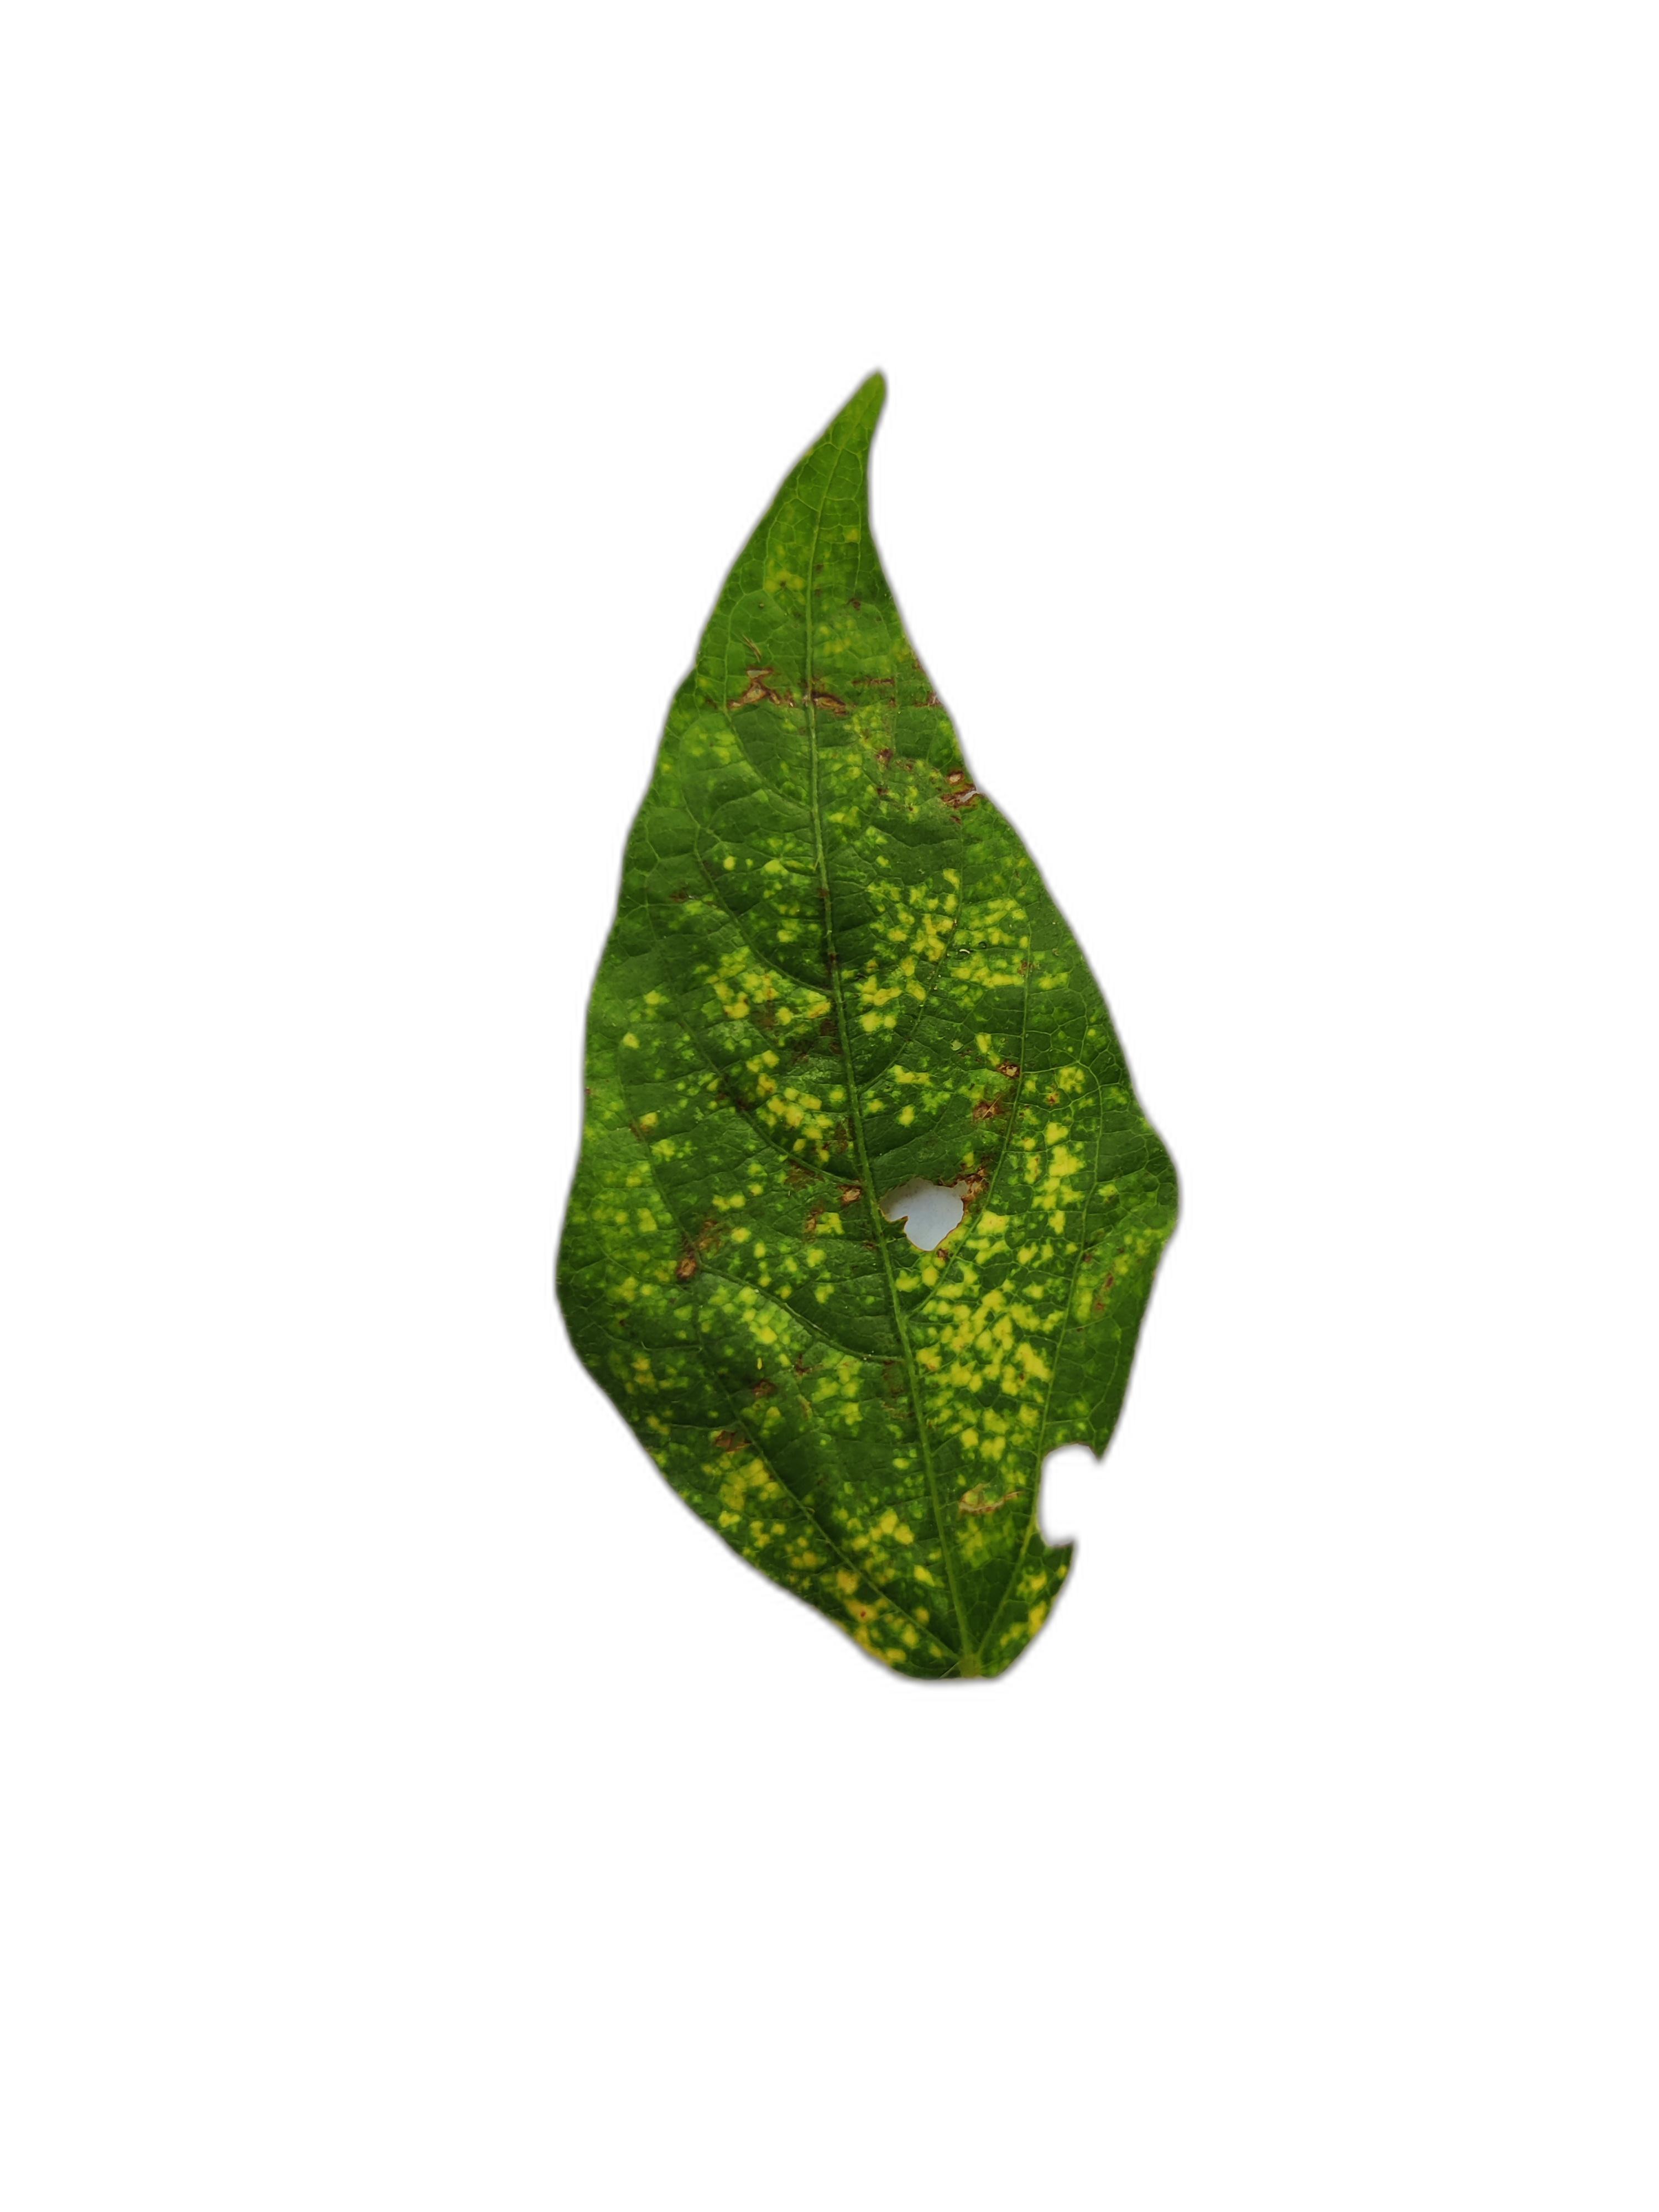
Label: Yellow Mosaic